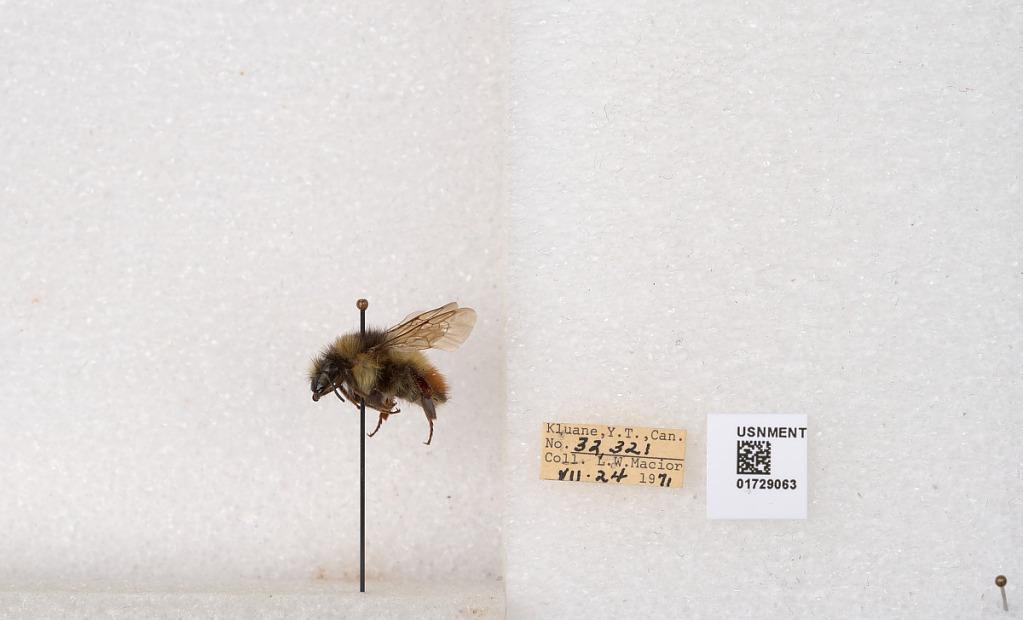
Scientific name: Bombus flavifrons Cresson
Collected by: L. Macior
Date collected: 1971-7-24
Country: Canada
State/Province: Yukon Territory
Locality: Kluane National Park and Reserve
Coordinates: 60.7493, -139.504